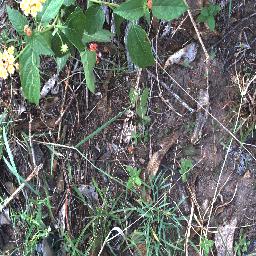
Label: lantana